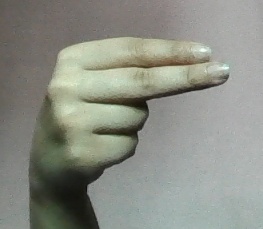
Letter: ain